Beaches (1988 film)

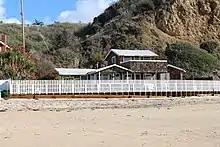
Cottage #13 at Crystal Cove (as of 2019)

The beach house scenes were filmed at cottage #13 in what is now the Crystal Cove Historic District in Crystal Cove State Park in California.